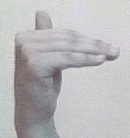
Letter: khaa